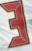
Number: 3